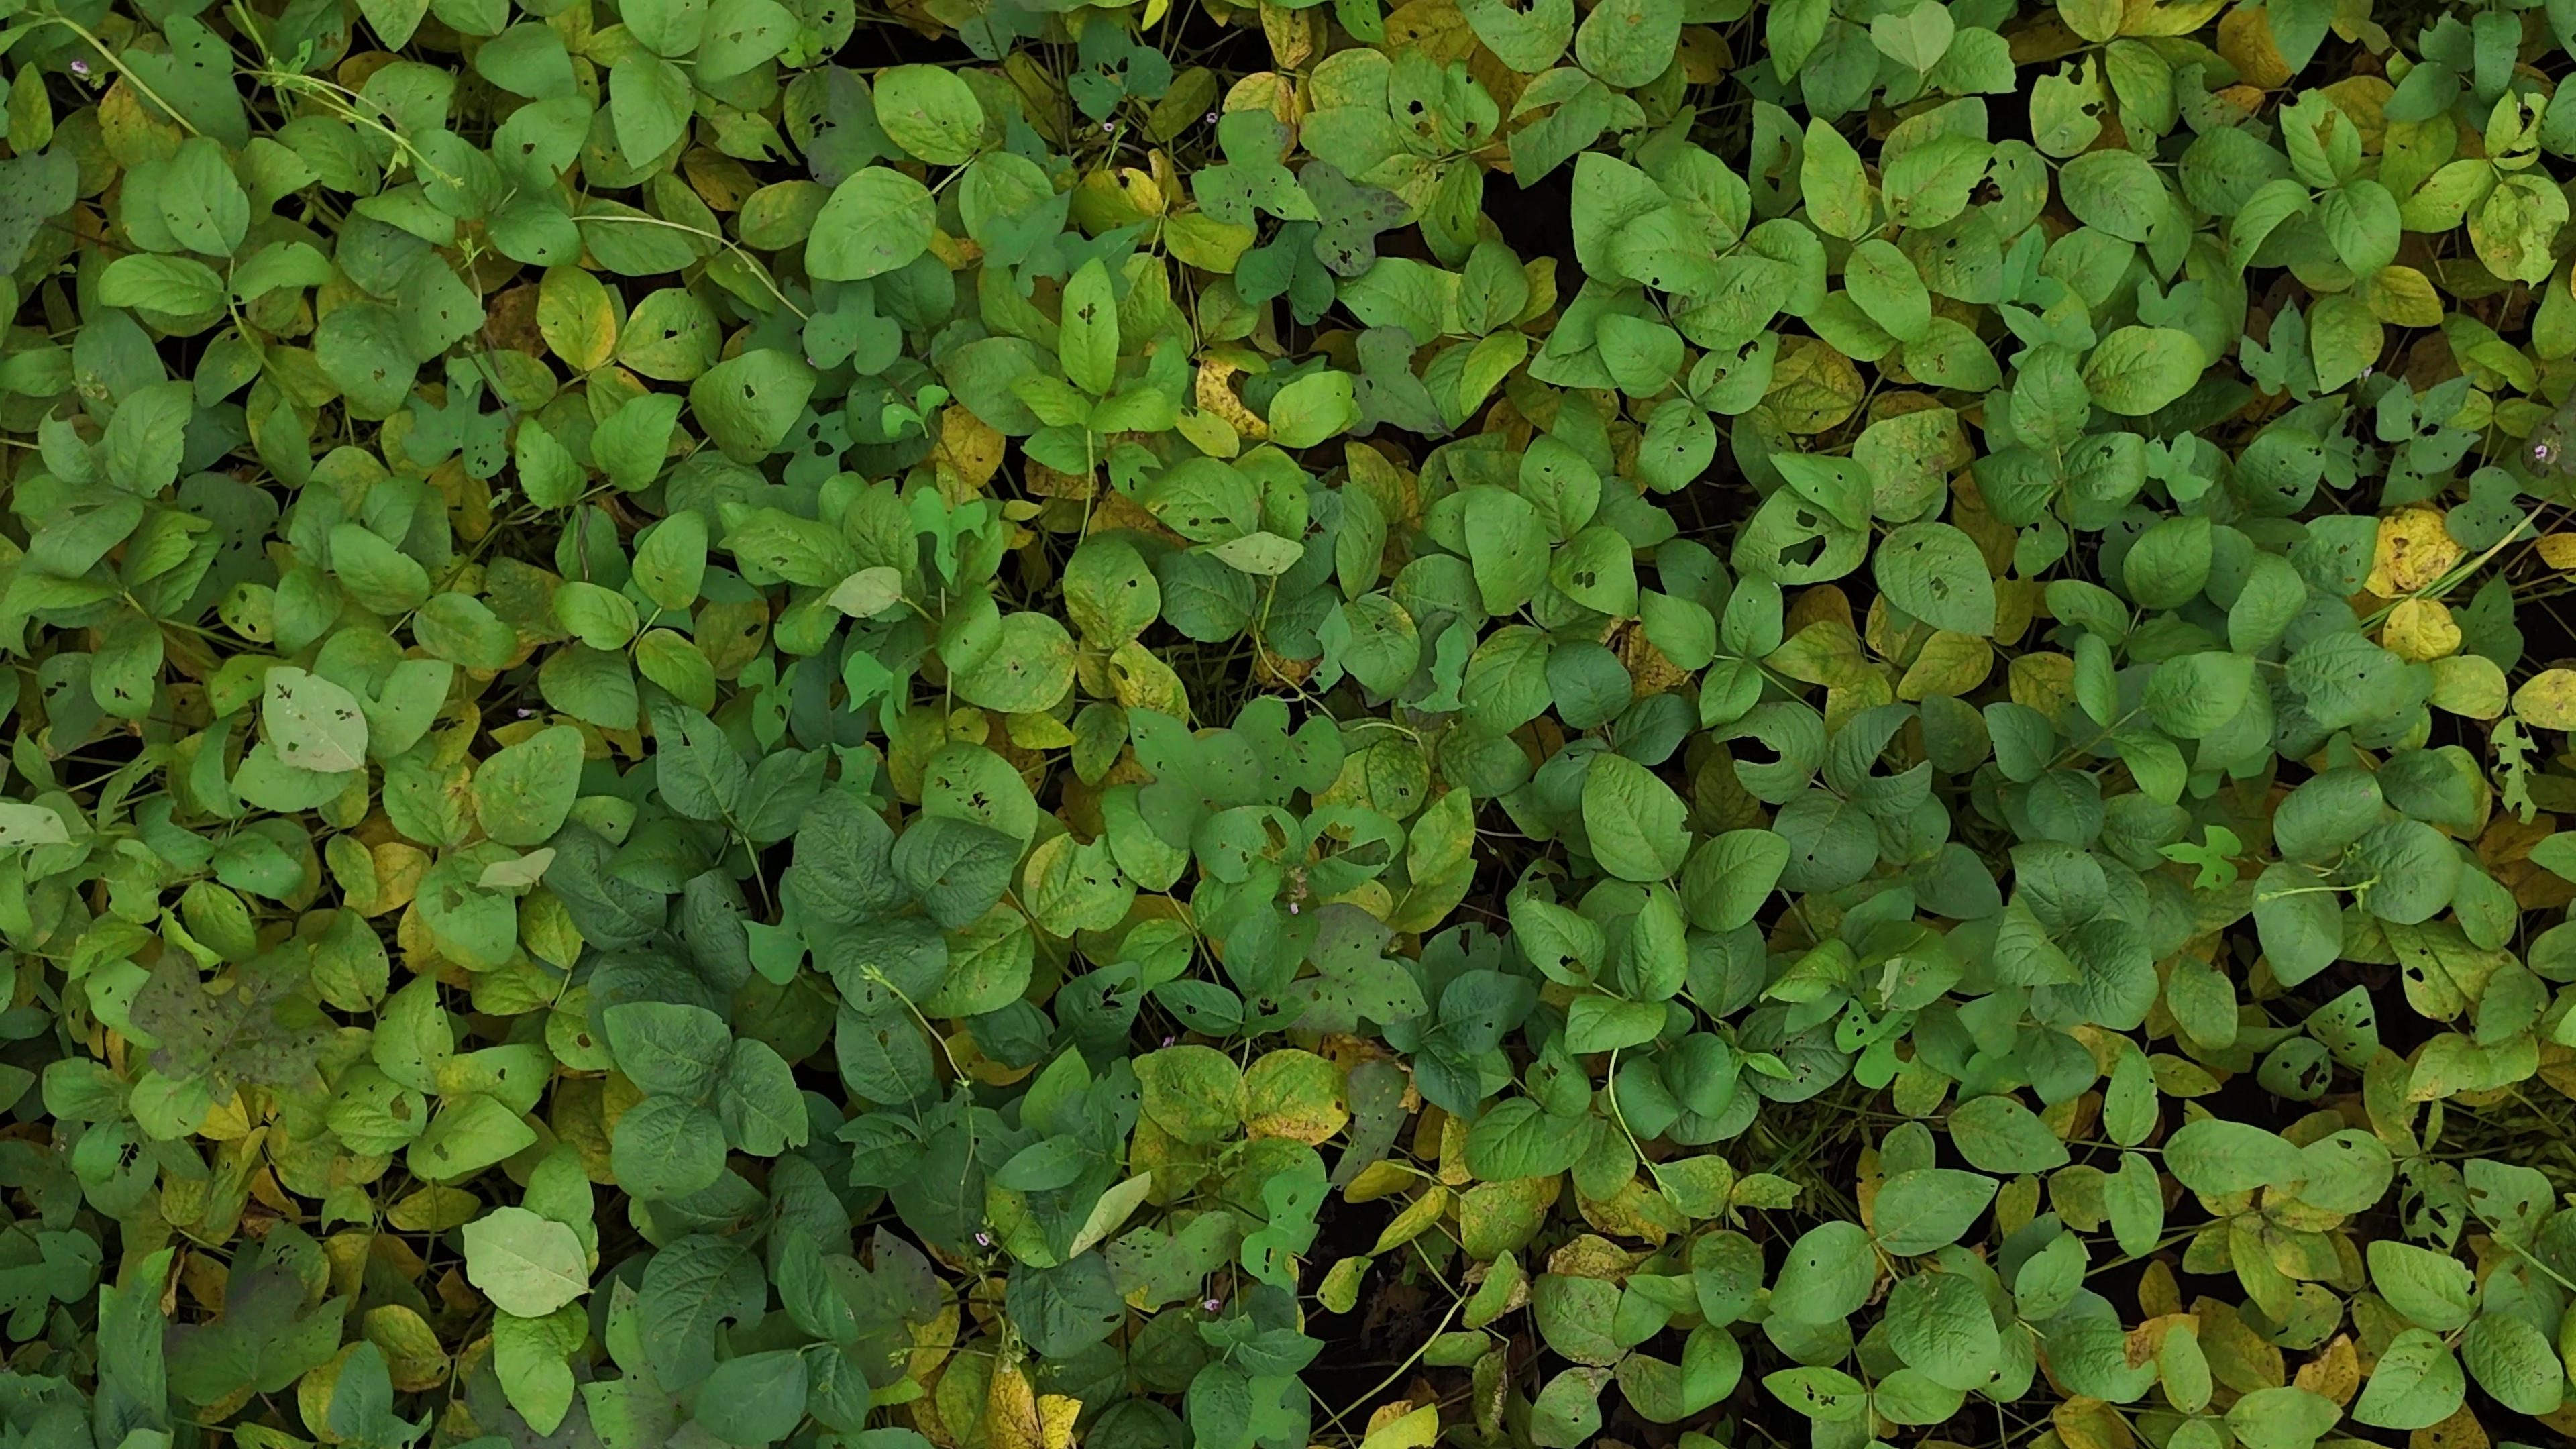
Label: Mosaic